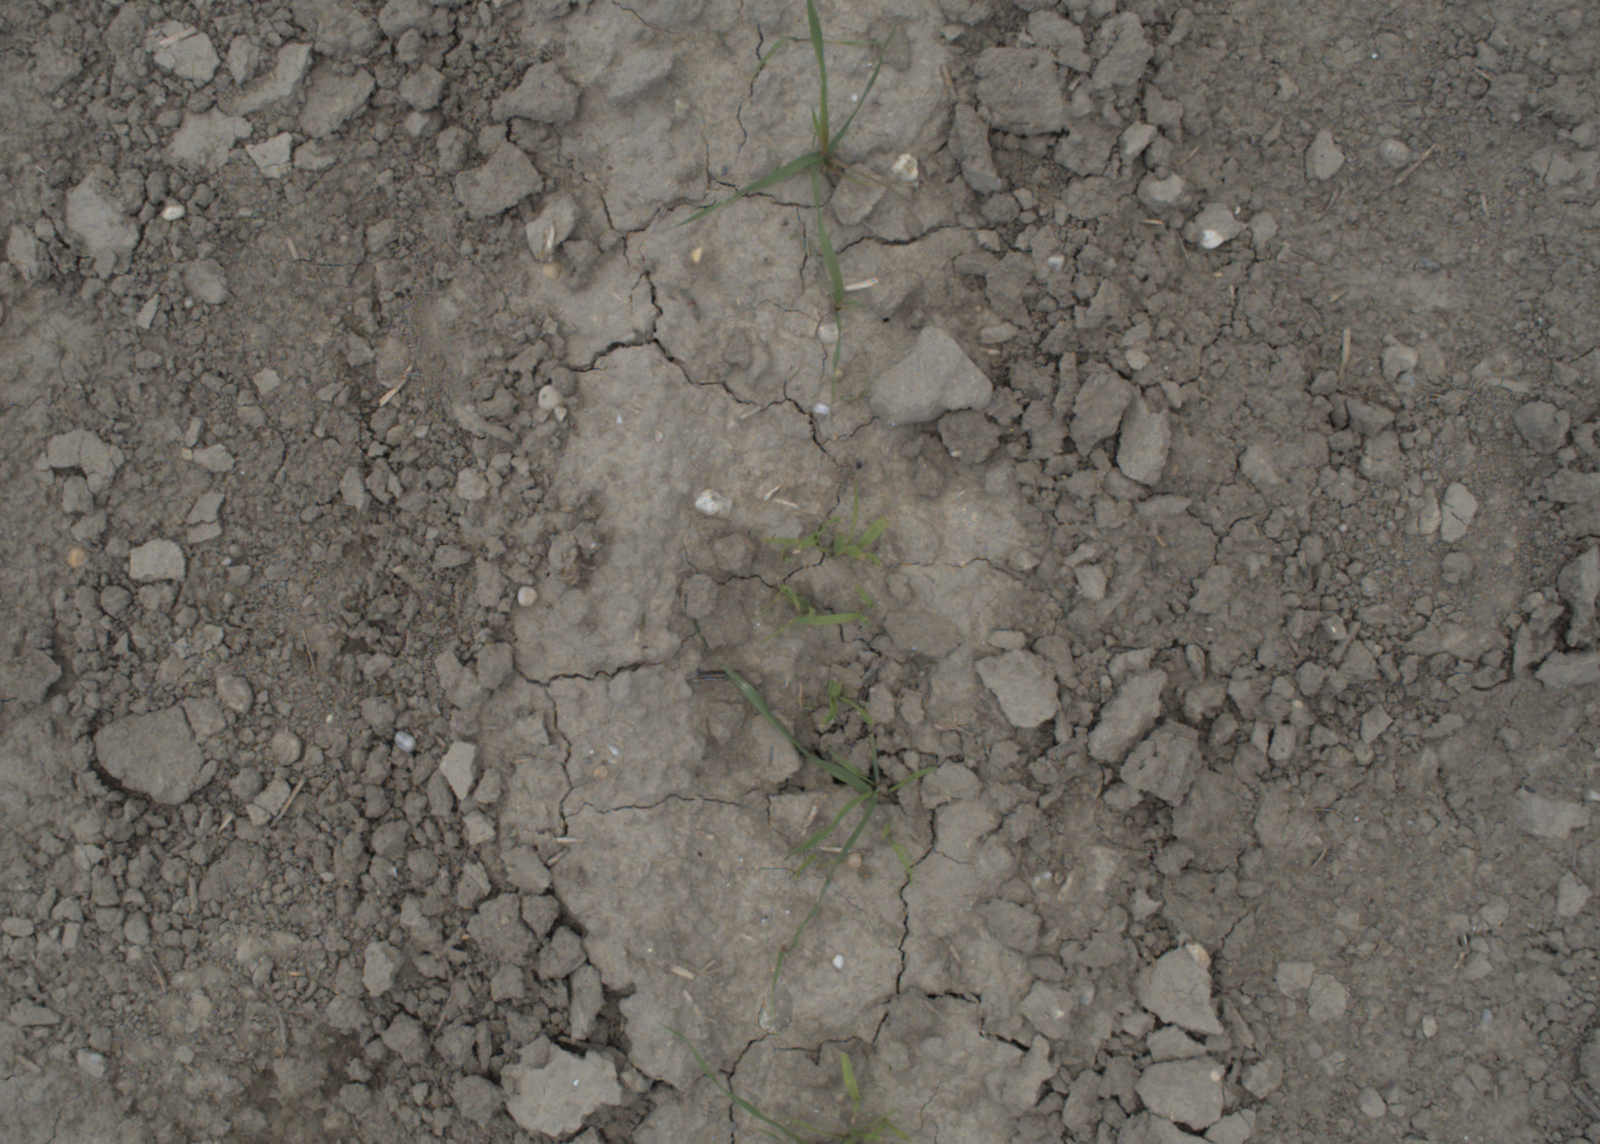
Capture date: 01.06.2021 12:19:00
Weather: mixed
Wind: light
Seeding date: 27.04.2021
Plant canopy height (mm): 888